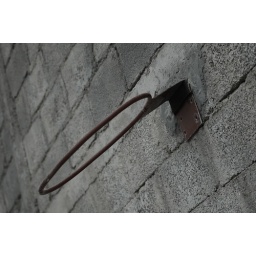
The ball wont get in the basket all the time !